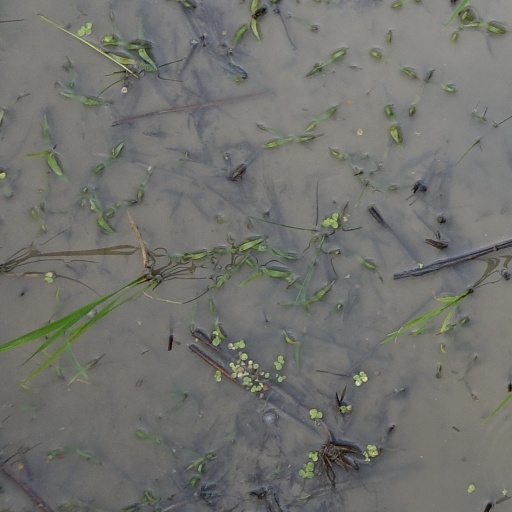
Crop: rice